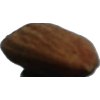
Label: Almonds 1